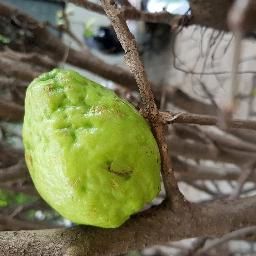
Fruit: Guava
Quality: Good